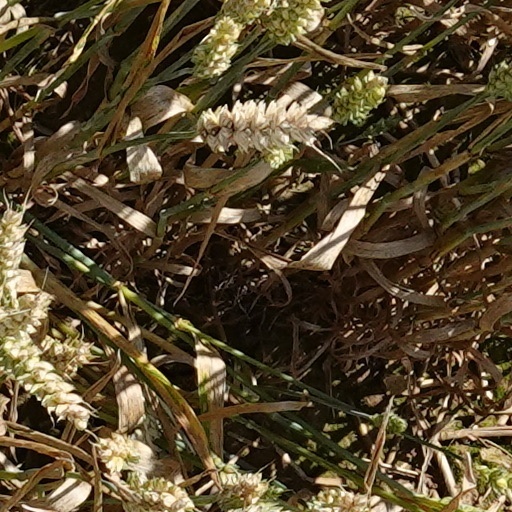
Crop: wheat